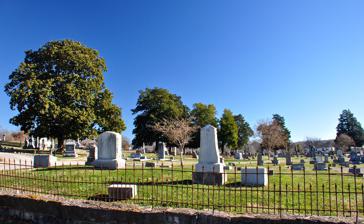
Building: Maplewood Cemetery (Pulaski, Tennessee)
Country: United States of America
Year built: 1855
Historic cemetery in Giles County, Tennessee, US United States historic place Maplewood Cemetery U.S. National Register of Historic Places U.S. Historic district The cemetery in 2015 Show map of Tennessee Show map of the United States Location South Sam Davis Avenue, Pulaski, Tennessee Coordinates 31°11′34″N 87°01′39″W / 31.19278°N 87.02750°W / 31.19278; -87.02750 Area 16 acres (6.5 ha) Built 1855 ( 1855 ) NRHP reference No. 05000854 Added to NRHP November 15, 2005 The Maplewood Cemetery , formerly known as the New Pulaski Cemetery , is a historic cemetery in Pulaski, Tennessee , U.S.. History The cemetery was established as the New Pulaski Cemetery in 1855. The oldest section, known as Old Maplewood, contains the burials of whites and blacks. In 1878, another section was added for African-American burials. The name was changed to Maplewood Cemetery in 1880. It was further expanded in 1907 and the 1940s. The first person to be buried in Old Maplewood was Robert H. Watkins, a planter. The black burials are unmarked, while the white burials are often adorned with sculptures of angels and obelisks. There is a sub-section for the 85 veterans of the Confederate States Army buried there, including a monument dedicated by the United Daughters of the Confederacy in 1913. Other burials include Masons , and 40 veterans of the United States Colored Troops . Notable burials include Confederate Generals John C. Brown (1827–1889) and John Adams (1825–1864), Confederate Colonel John Goff Ballentine (1825–1915), Confederate Congressmen Thomas McKissick Jones and James McCallum (1806–1889), and Thomas Martin (1799–1870), the founder of Martin Methodist College . Politicians Ross Bass (1918–1993), Edward Everett Eslick (1872–1932), Willa McCord Blake Eslick (1878–1961), and Lena Springs (1883–1942) are buried there as well. Three of the original December 24, 1865 founders of the Ku Klux Klan in Pulaski, Tennessee are also buried here: John C. Lester (OM-141-2); James R. Crowe (OM-169-2), and; J. Calvin Jones (OM-164-10). The cemetery has been listed on the National Register of Historic Places since November 15, 2005. References